The Seed of Earth

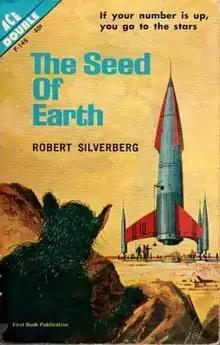
First edition, cover art by Ed Valigursky.

The Seed of Earth is a science fiction novel by American writer Robert Silverberg, originally published in "Galaxy Science Fiction" in June 1962, and expanded as an Ace Double in 1962. The novel takes place in the near future, and tells the story of a group of individuals, selected randomly by a government-sponsored lottery, who are forced to leave Earth and establish a colony on a distant world. Once there, four of the colonists are abducted by the planet's native inhabitants, and must put aside their differences and work together in order to survive.